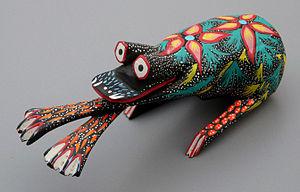
Les alebrijes sont des sculptures d'art folklorique mexicain, aux couleurs vives, de créatures fantastiques. Les premiers alebrijes, ainsi que l'utilisation du terme, sont créés par Pedro Linares. Dans les années 1930, Linares est tombé très malade et alors qu'il est au lit, inconscient, il rêve d'un endroit étrange ressemblant à une forêt. Là, il voit des arbres, des animaux, des rochers, des nuages qui se transforment soudain en quelque chose d'étrange, une sorte d'animal, mais inconnu. Il voit un âne aux ailes de papillon, un coq aux cornes de taureau, un lion à tête d'aigle, et tous criaient un mot, « Alebrijes ». Une fois rétabli, il commence à recréer les créatures qu'il voyait, en carton et en papier mâché et les a appelées alebrijes.